Causey Reservoir

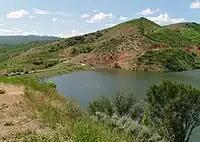
Causey Dam

On March 20, 2020, a 19-year-old male drowned. The Weber County Sheriff's office said the call came in at 2:45 a.m. The body was recovered within an hour.